Angelino Alfano

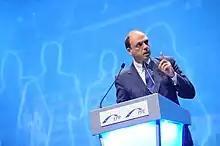
Alfano at the European People's Party Congress in Marseille, in 2011.

After the 2008 elections victory by the Berlusconi-led centre-right coalition, Alfano was again elected to Parliament. In May 2008, aged 37, he became the youngest Minister of Justice in the history of the Italian Republic.